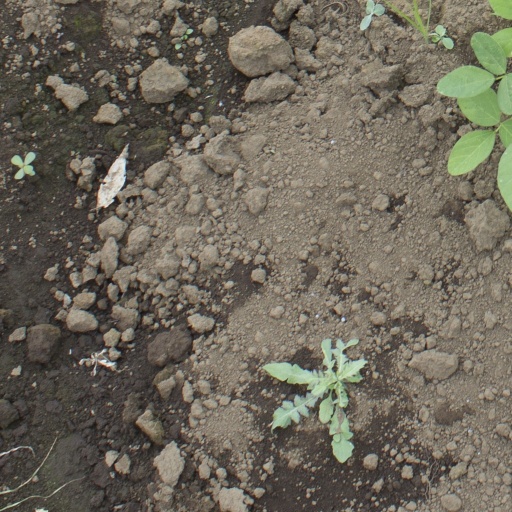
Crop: soybean